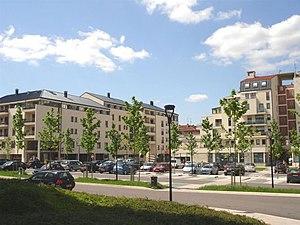
Place Fischart - Ville Haute
Forbach est une commune française du département de la Moselle en région Grand Est. Localisée en Lorraine, dans la région naturelle du Warndt, c'est avec 21 552 habitants en 2017 la commune la plus peuplée de l'ancien bassin houiller lorrain et la quatrième de son département.